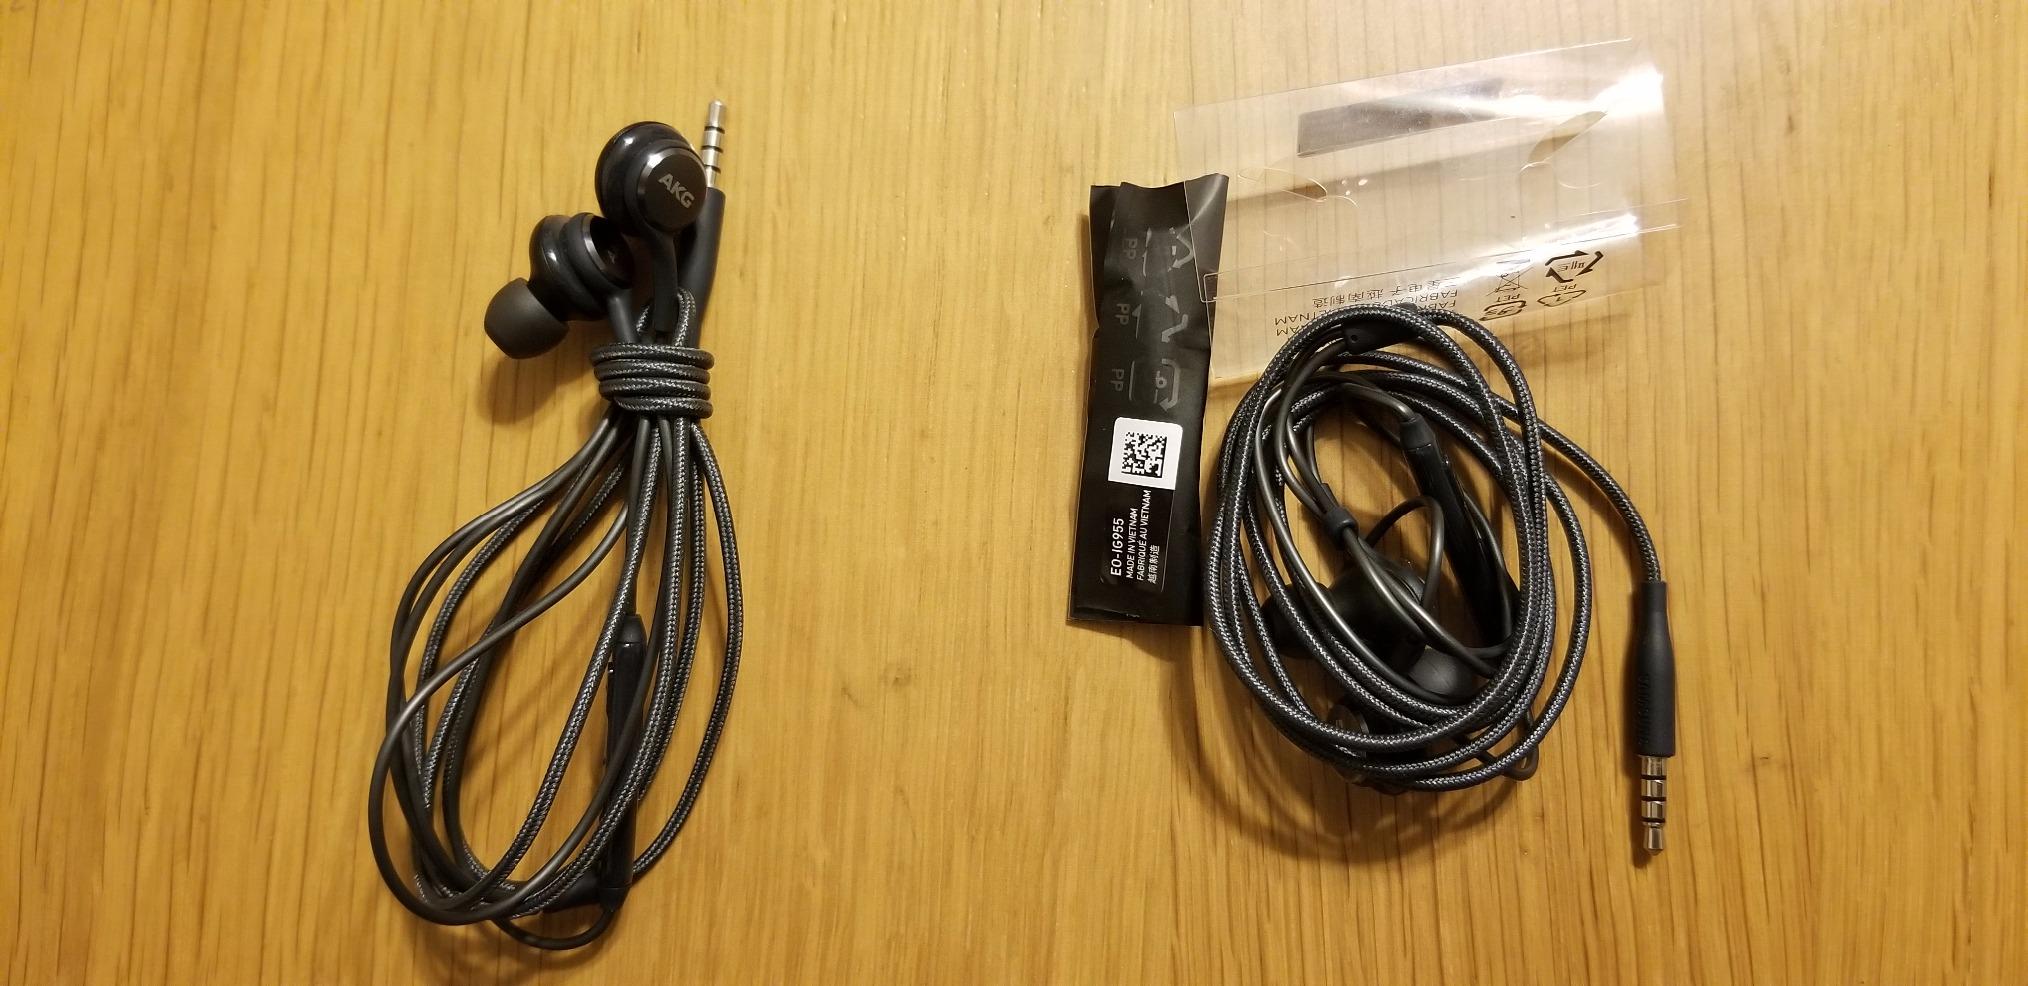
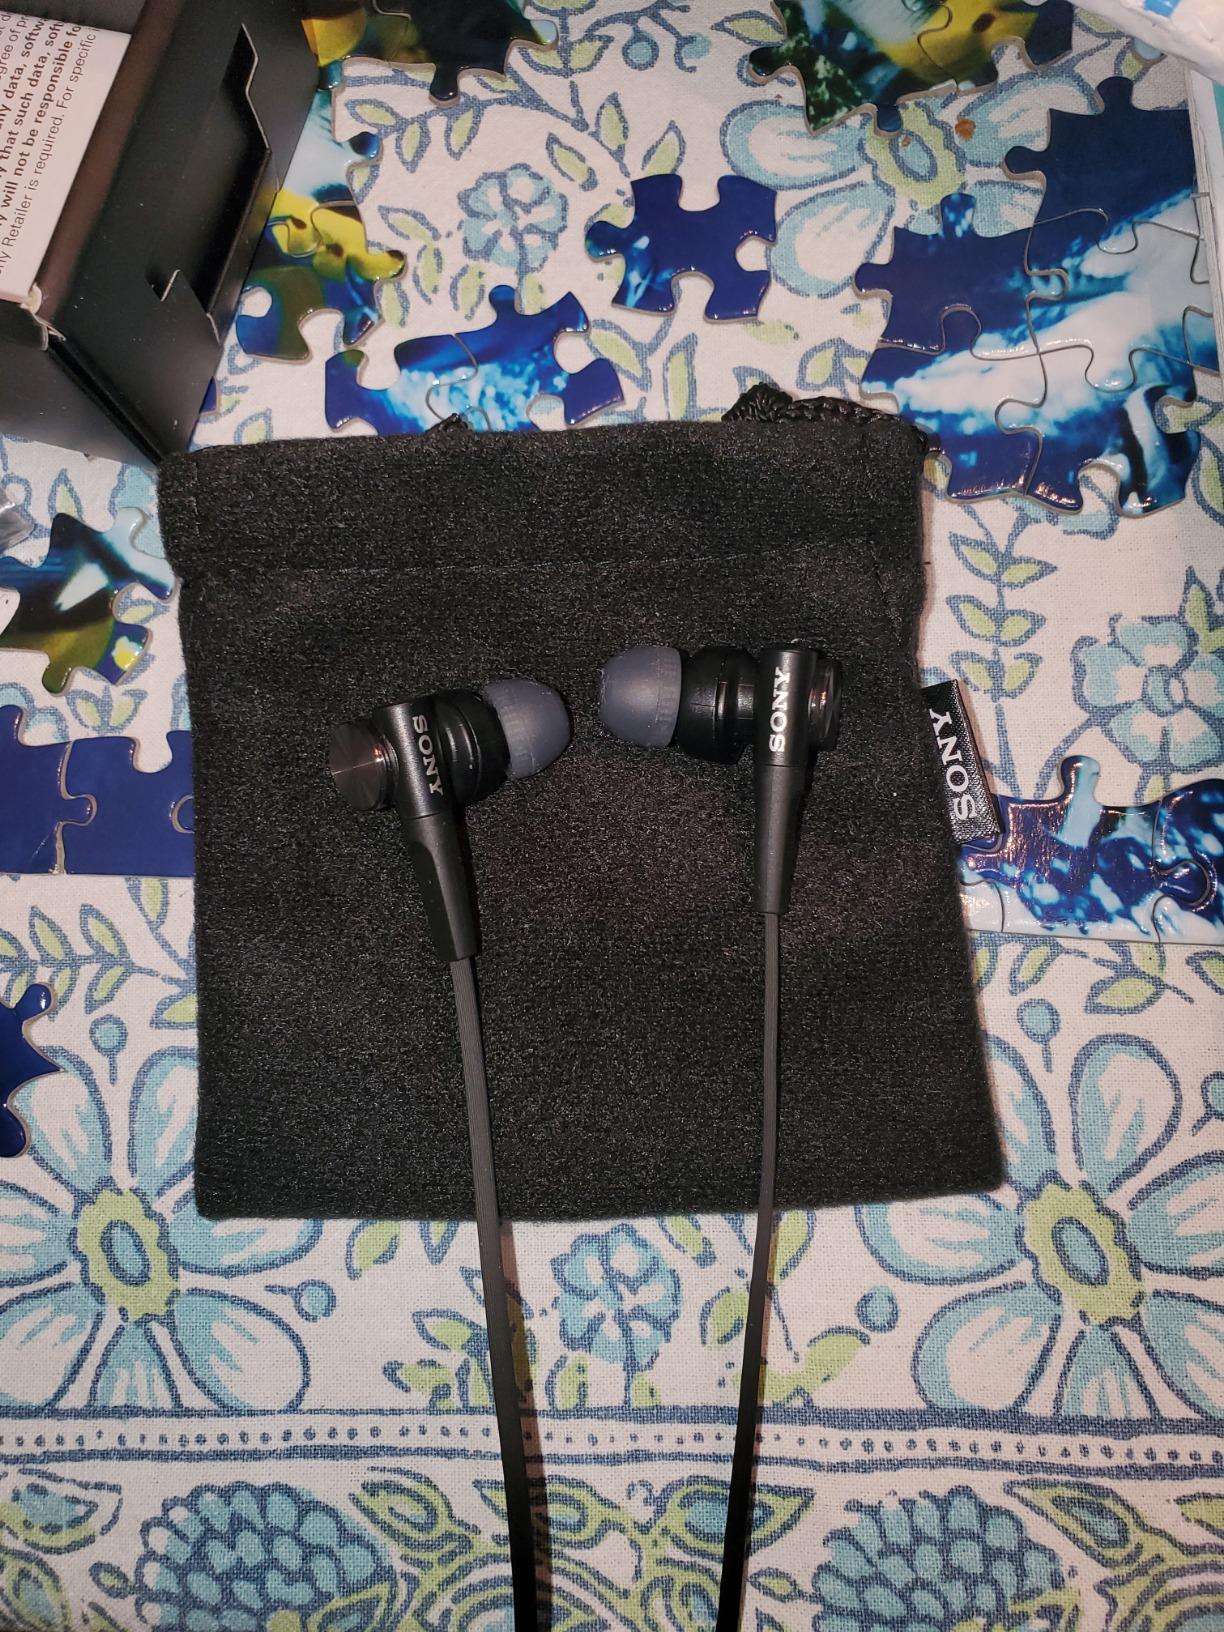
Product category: headphones
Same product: no